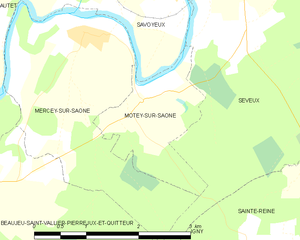
Carte des communes françaises